Luis Arellano Dihinx

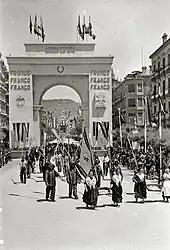
early Francoism

Little is known about Arellano's public activity in the 1940s; holding no official posts he remained an important figure in Navarrese political realm, especially that his promoter Rodezno was at that time vice-president of . Apart from his engagement in private businesses, Arellano was legal assessor of the Navarrese self-government, got involved in work on setting up Institución Príncipe de Viana and remained busy assembling compilation of traditional local regulations, commissioned by the Diputación. In the mid-1940s he was involved in promotion of fuerista establishments, climaxing in congress of regionalist lawyers in Montserrat. Though outside intransigent Carlism headed by don Javier, he remained one of key figures in the wider Traditionalist realm. Along Rodezno he formed the faction advocating that don Juan, son of the deposed Alfonso XIII, is considered a legitimate Carlist heir. Among other so-called Juanistas Arellano visited him in the Estoril residence in 1946. He co-drafted "Bases de Estoril", a document signed by don Juan; though very much embracing Traditionalist principles, it fell short of declaring him the legitimate Carlist pretender.